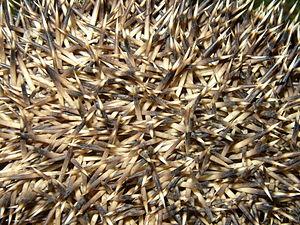
Le Hérisson commun est une espèce de petits mammifères, omnivore et nocturne, de la famille des Erinaceidae, classée dans l'ordre des Insectivora. Ce hérisson est répandu en Europe, y compris la Russie d'Europe, sauf le grand Nord, ainsi qu'en Turquie et dans le Caucase. Espèce invasive en Nouvelle-Zélande, où il a été introduit, cet animal est, au contraire, en Europe, une espèce protégée par la Convention de Berne et en France, par l’arrêté du 23 avril 2007.